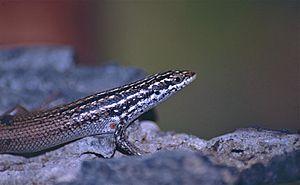
Trachylepis nancycoutuae est une espèce de sauriens de la famille des Scincidae.